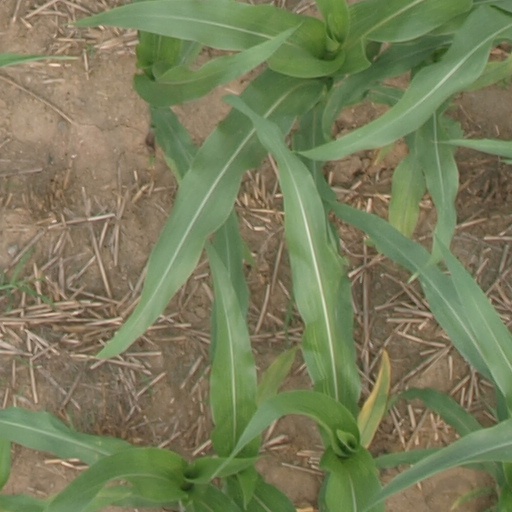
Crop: maize; corn